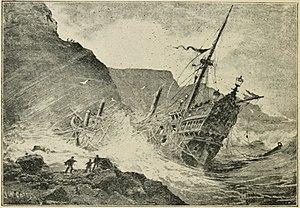
La Girona est une galéasse napolitaine, armée pour les besoins de l'Invincible Armada de 1588. Elle est commandée par Hug de Moncada i Gralla lorsqu'elle sombre près de Lacada Point, Comté de Antrim, en Irlande. Le naufrage de la Girona constitue un des épisodes les plus dramatiques de la débâcle de l'Invincible Armada en Irlande.